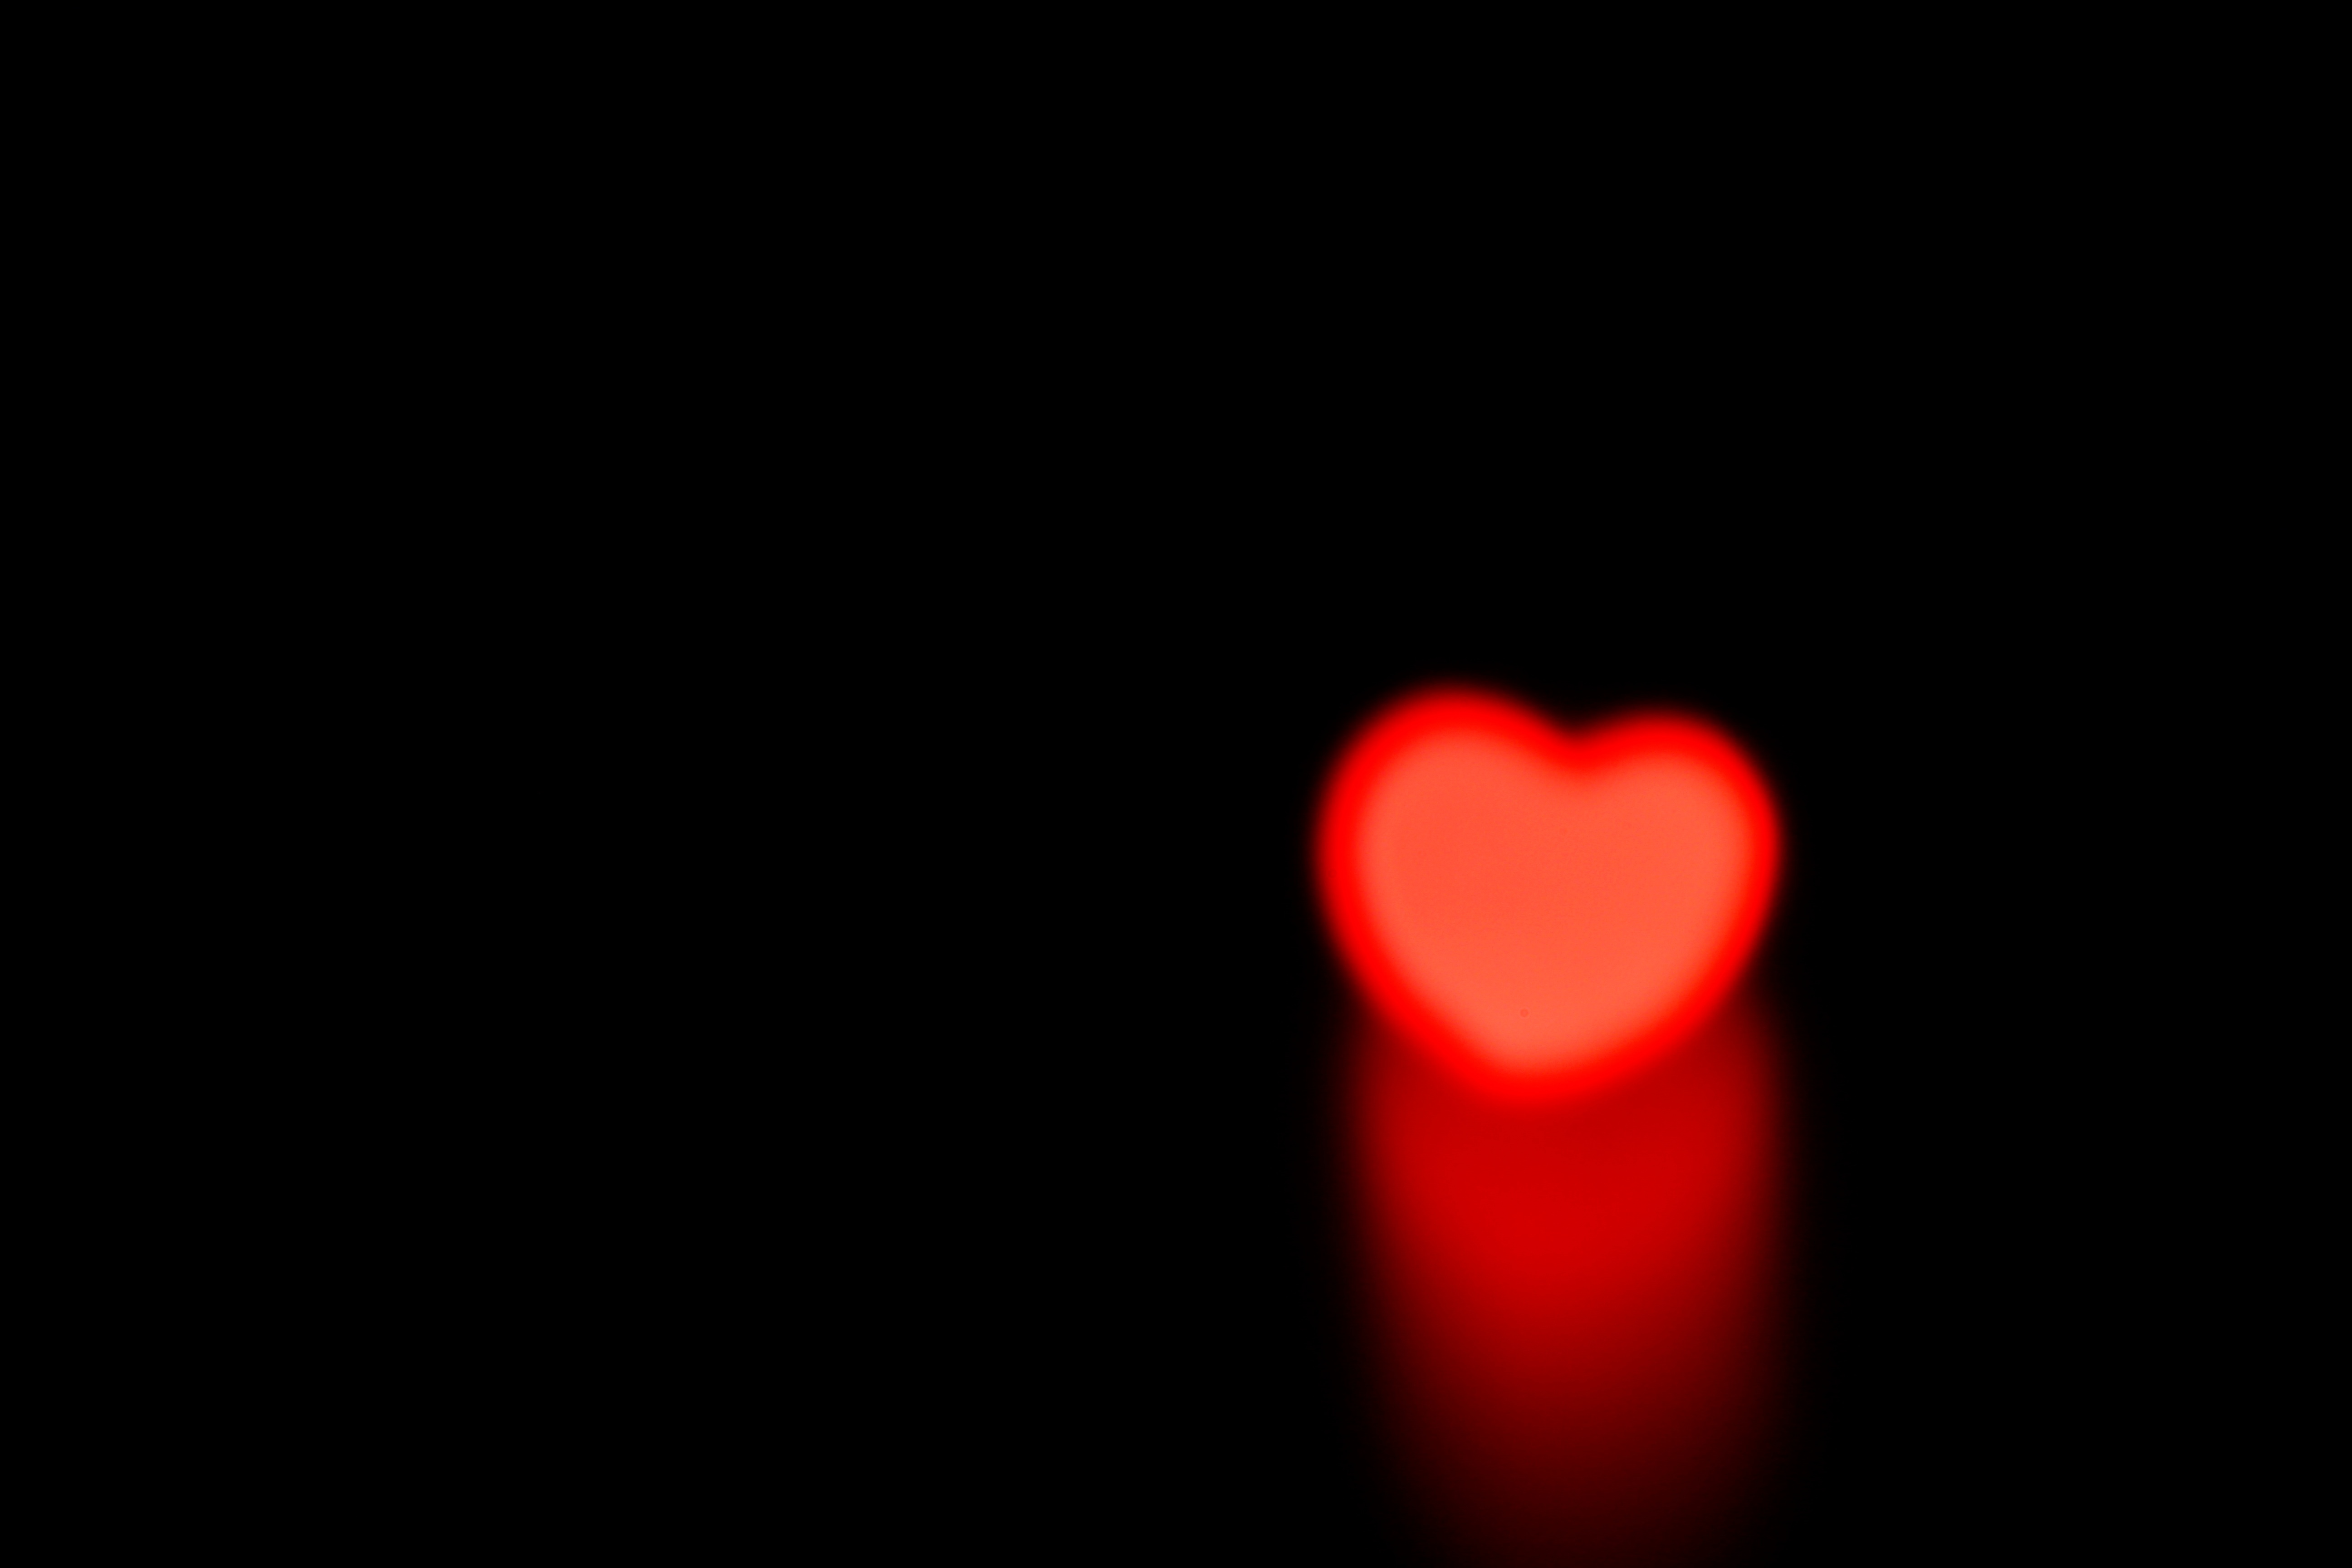
lighting